Guugu Yimithirr people

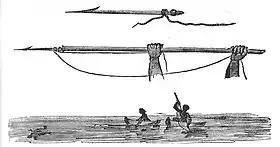
"Manner in which Natives of the East Coast strike turtle." From Phillip Parker King's Survey (1818)

Lt. James Cook anchored at the mouth of the Endeavour River at the site of modern Cooktown, on 11 June 1770 after their ship, the HM Bark Endeavour was damaged on a reef, and stayed in the area for seven weeks while repair work was done on the hull. Though the modern population was displaced and pushed 30 miles northwards, this was the traditional land of the Guugu Yimithirr. The expedition's members found them to be quite friendly, though they initially kept their distance. After a month, the Europeans were approached by five men, and an amicable relationship was established, as they were shown the Endeavour. The day after, things deteriorated quickly when, while visiting the Endeavour they found a catch of local turtles, and expected a share of the harvest, which Cook, already strained to feed his own, declined to do. He offered them bread, which they refused with disgust. Different concepts of hospitality and the rules of sharing clashed. Soon after, the natives set fire to grass in the bay, and in retaliation, some received injuries from shot.